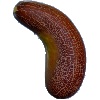
Label: Cucumber Ripe 1